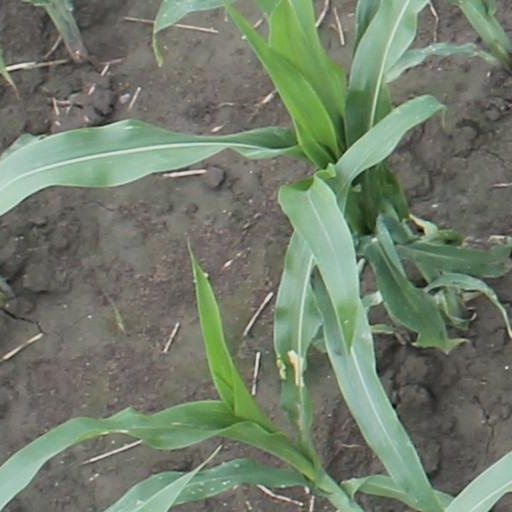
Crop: maize; corn